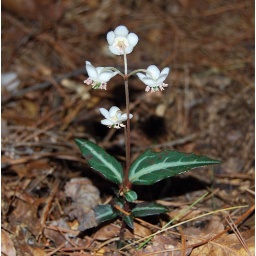
spotted in the woods next to the house